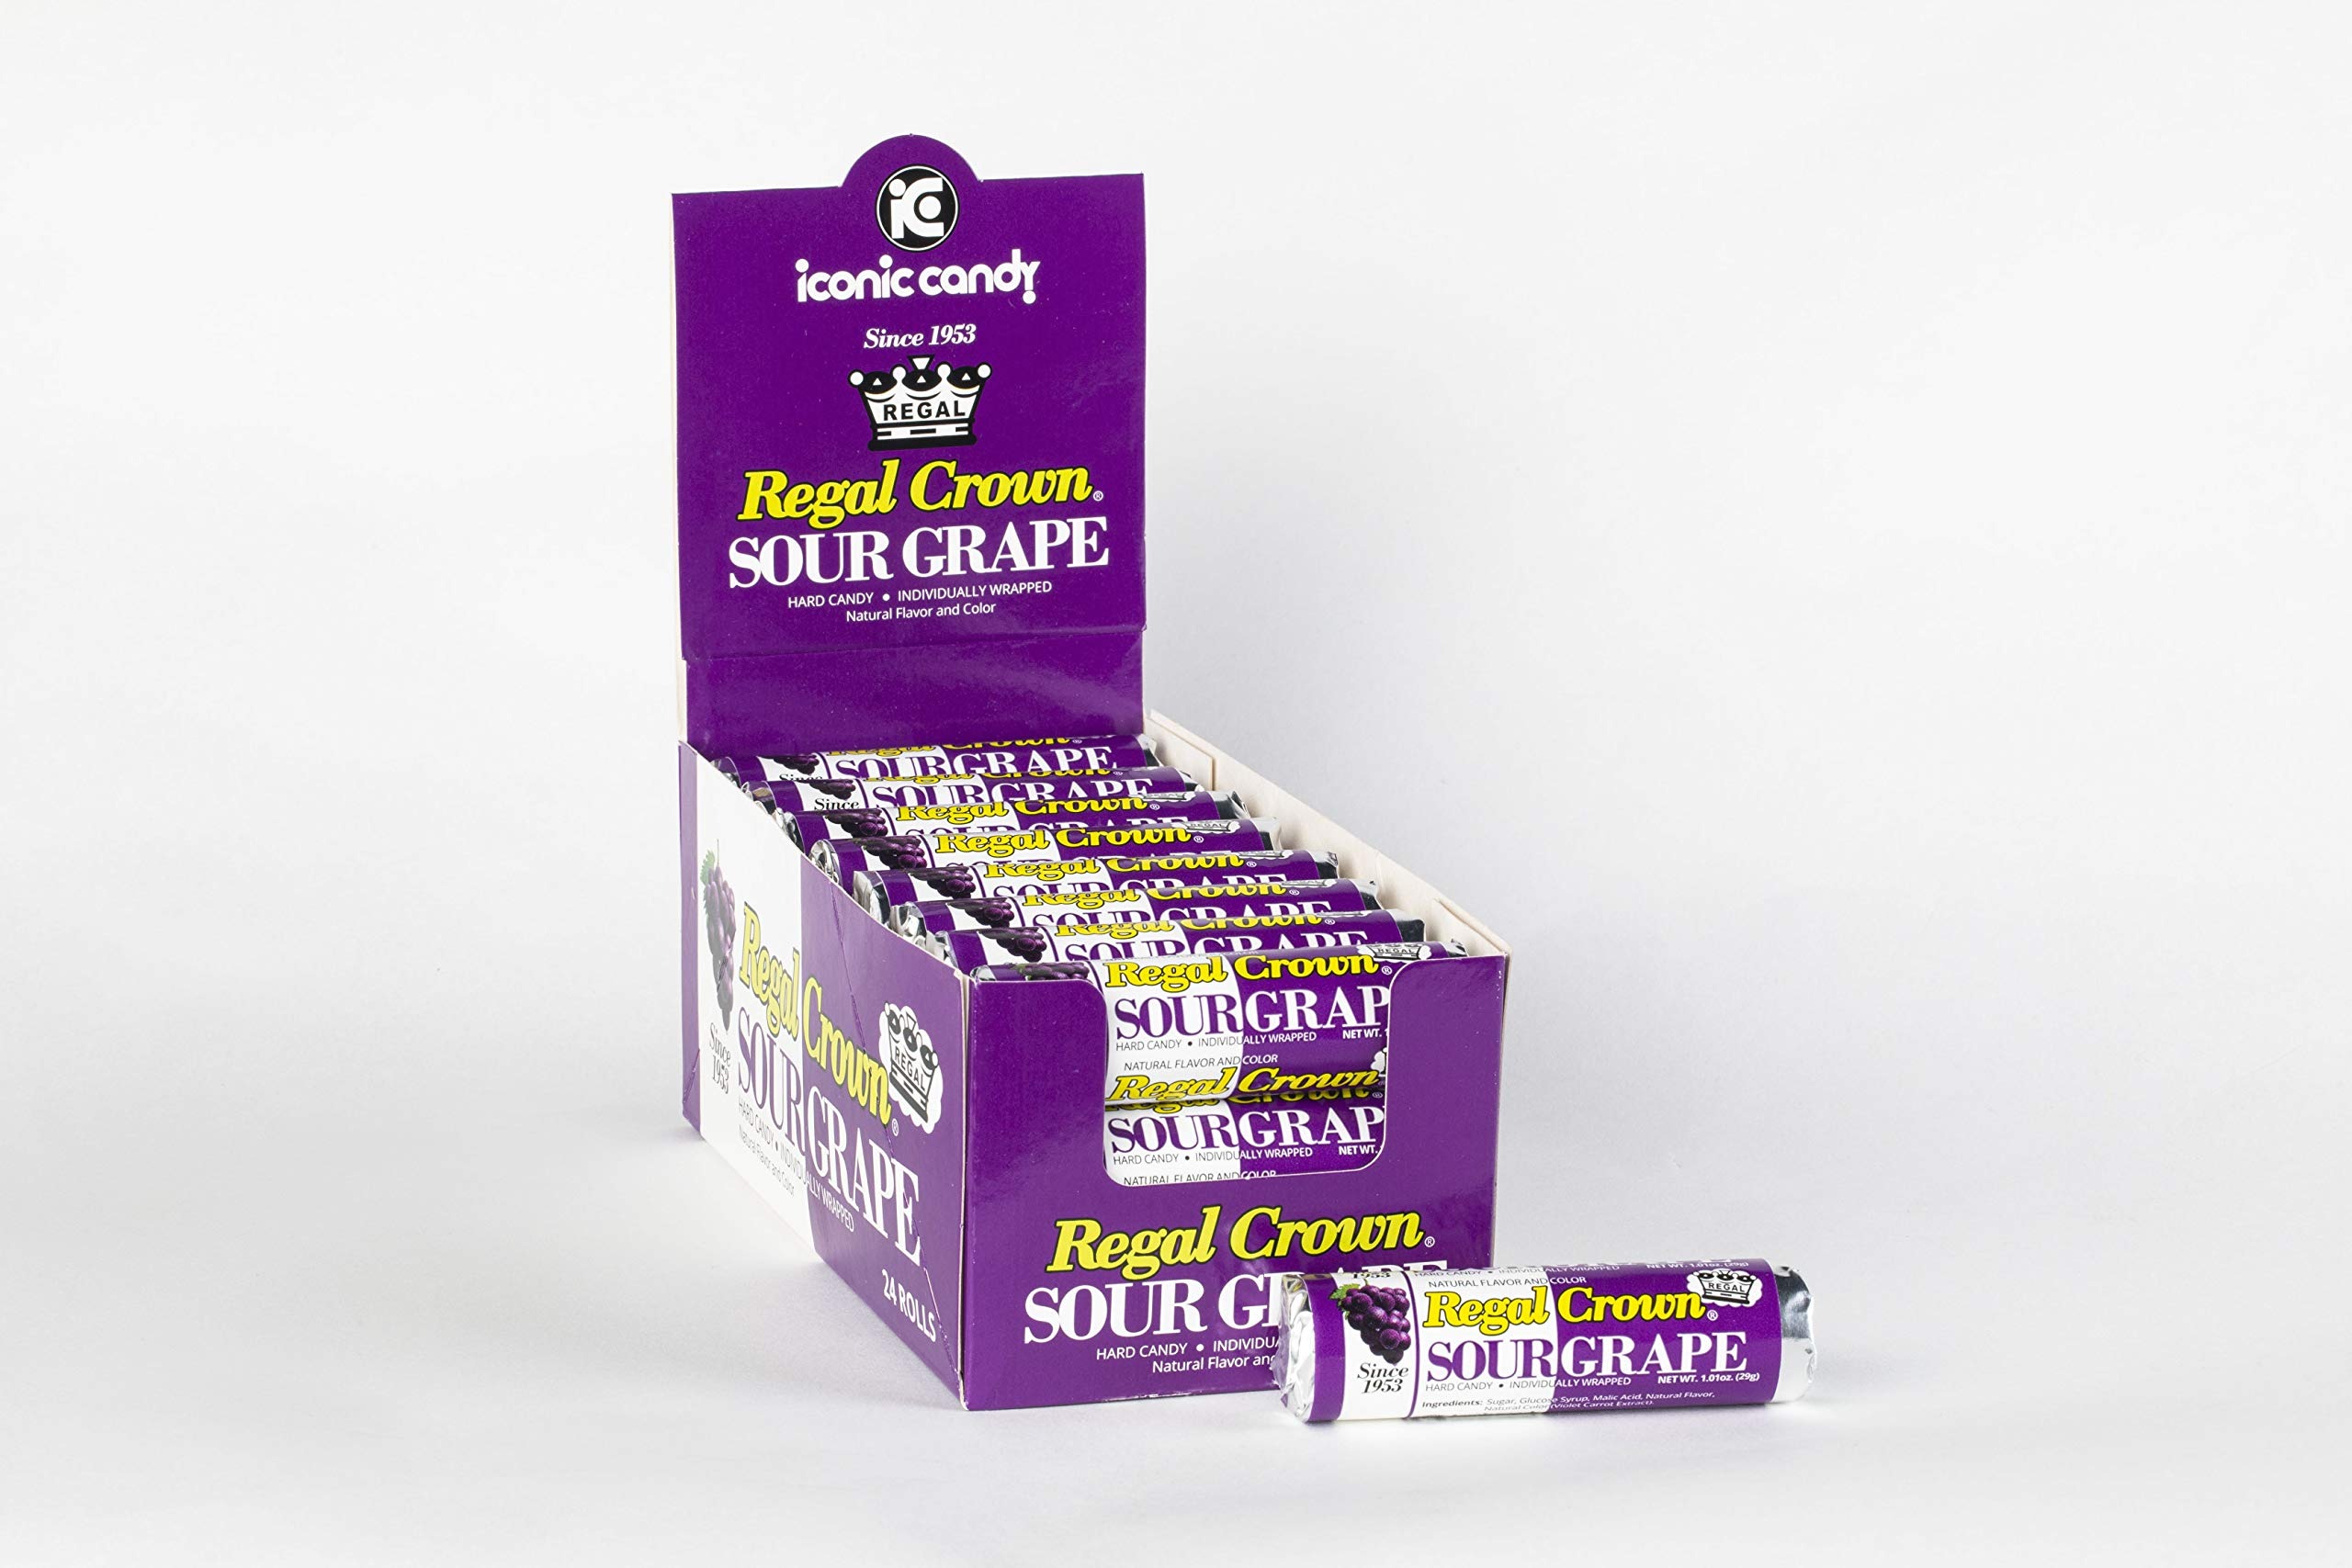
Item Name: Regal Crown Sour Grape Candy Rolls | Traditional Sour Grapes Candy | Tart and Tangy Old Fashioned Sour Grape Hard Candy Brought To You By Iconic Candy | 24 Count
Bullet Point 1: Each Unit Contains (1) 24 count box of Regal Crown Sour Grape Candy rolls.
Bullet Point 2: Each Roll Contains 7 individually wrapped pieces within the roll including a Regal Crown logo on each wrapper. No Sticking. No Mess.
Bullet Point 3: Imported from Great Britain and a top 6 US selling candy since 1953.
Bullet Point 4: Made the old-fashioned way in kettles and with wholesome ingredients giving you the perfect sour grapes taste. Only 15 calories per piece.
Bullet Point 5: This 24 count grape candy box is a convenient option for both home and office. Iconic Candy is dedicated to bringing people together to enjoy the finest time-honored candy.
Value: 24.24
Unit: Ounce

Price: 29.87